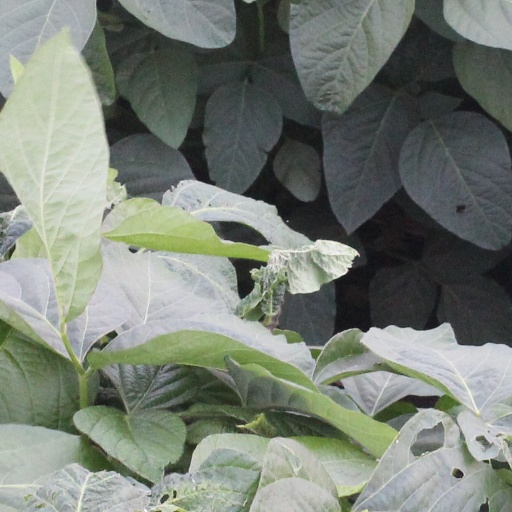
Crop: soybean